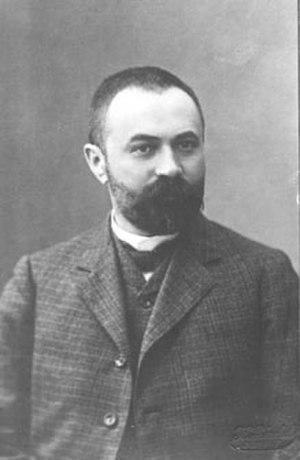
Fedor Bucholtz, aussi cité comme Buchholz ou Buchh. dans la littérature, était un botaniste germano-balte.